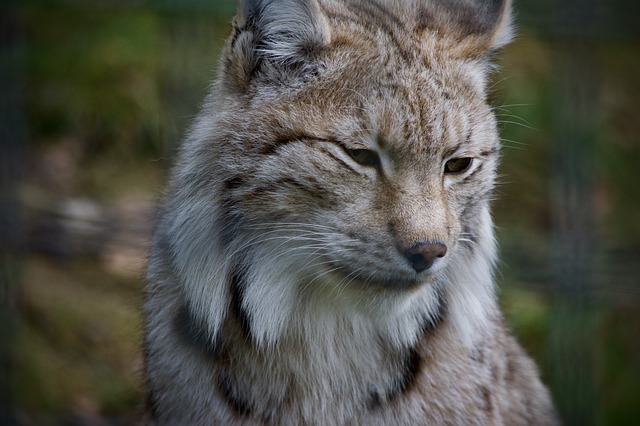
Label: cat